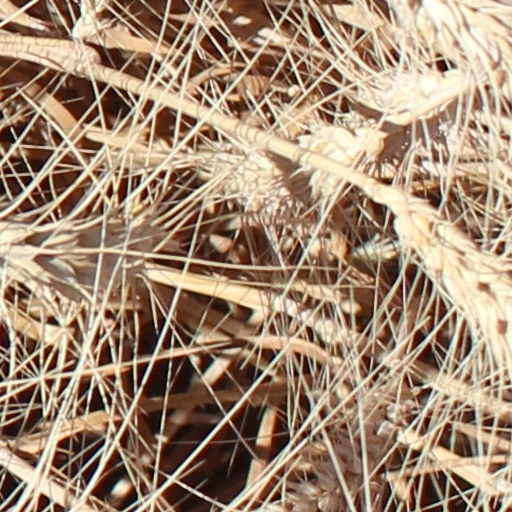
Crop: wheat